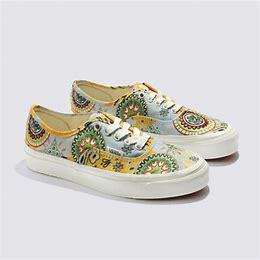
Brand: Vans
Model: Authentic 44 DX